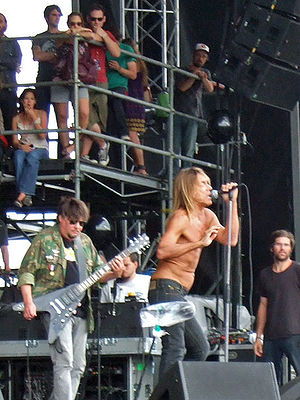
Ron Asheton
Asheton (venstre) og Iggy Pop ved koncert, 2008
Ronald Frank Asheton, kaldet Ron Asheton, var en amerikansk guitarist, der især er kendt for sit samarbejde med Iggy Pop i The Stooges, som de grundlagde i 1967 sammen med Rons bror Scott Asheton samt vennen Dave Alexander.